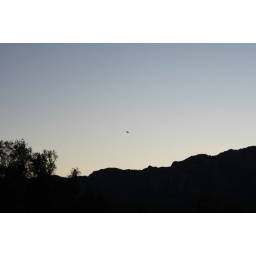
bird flying by